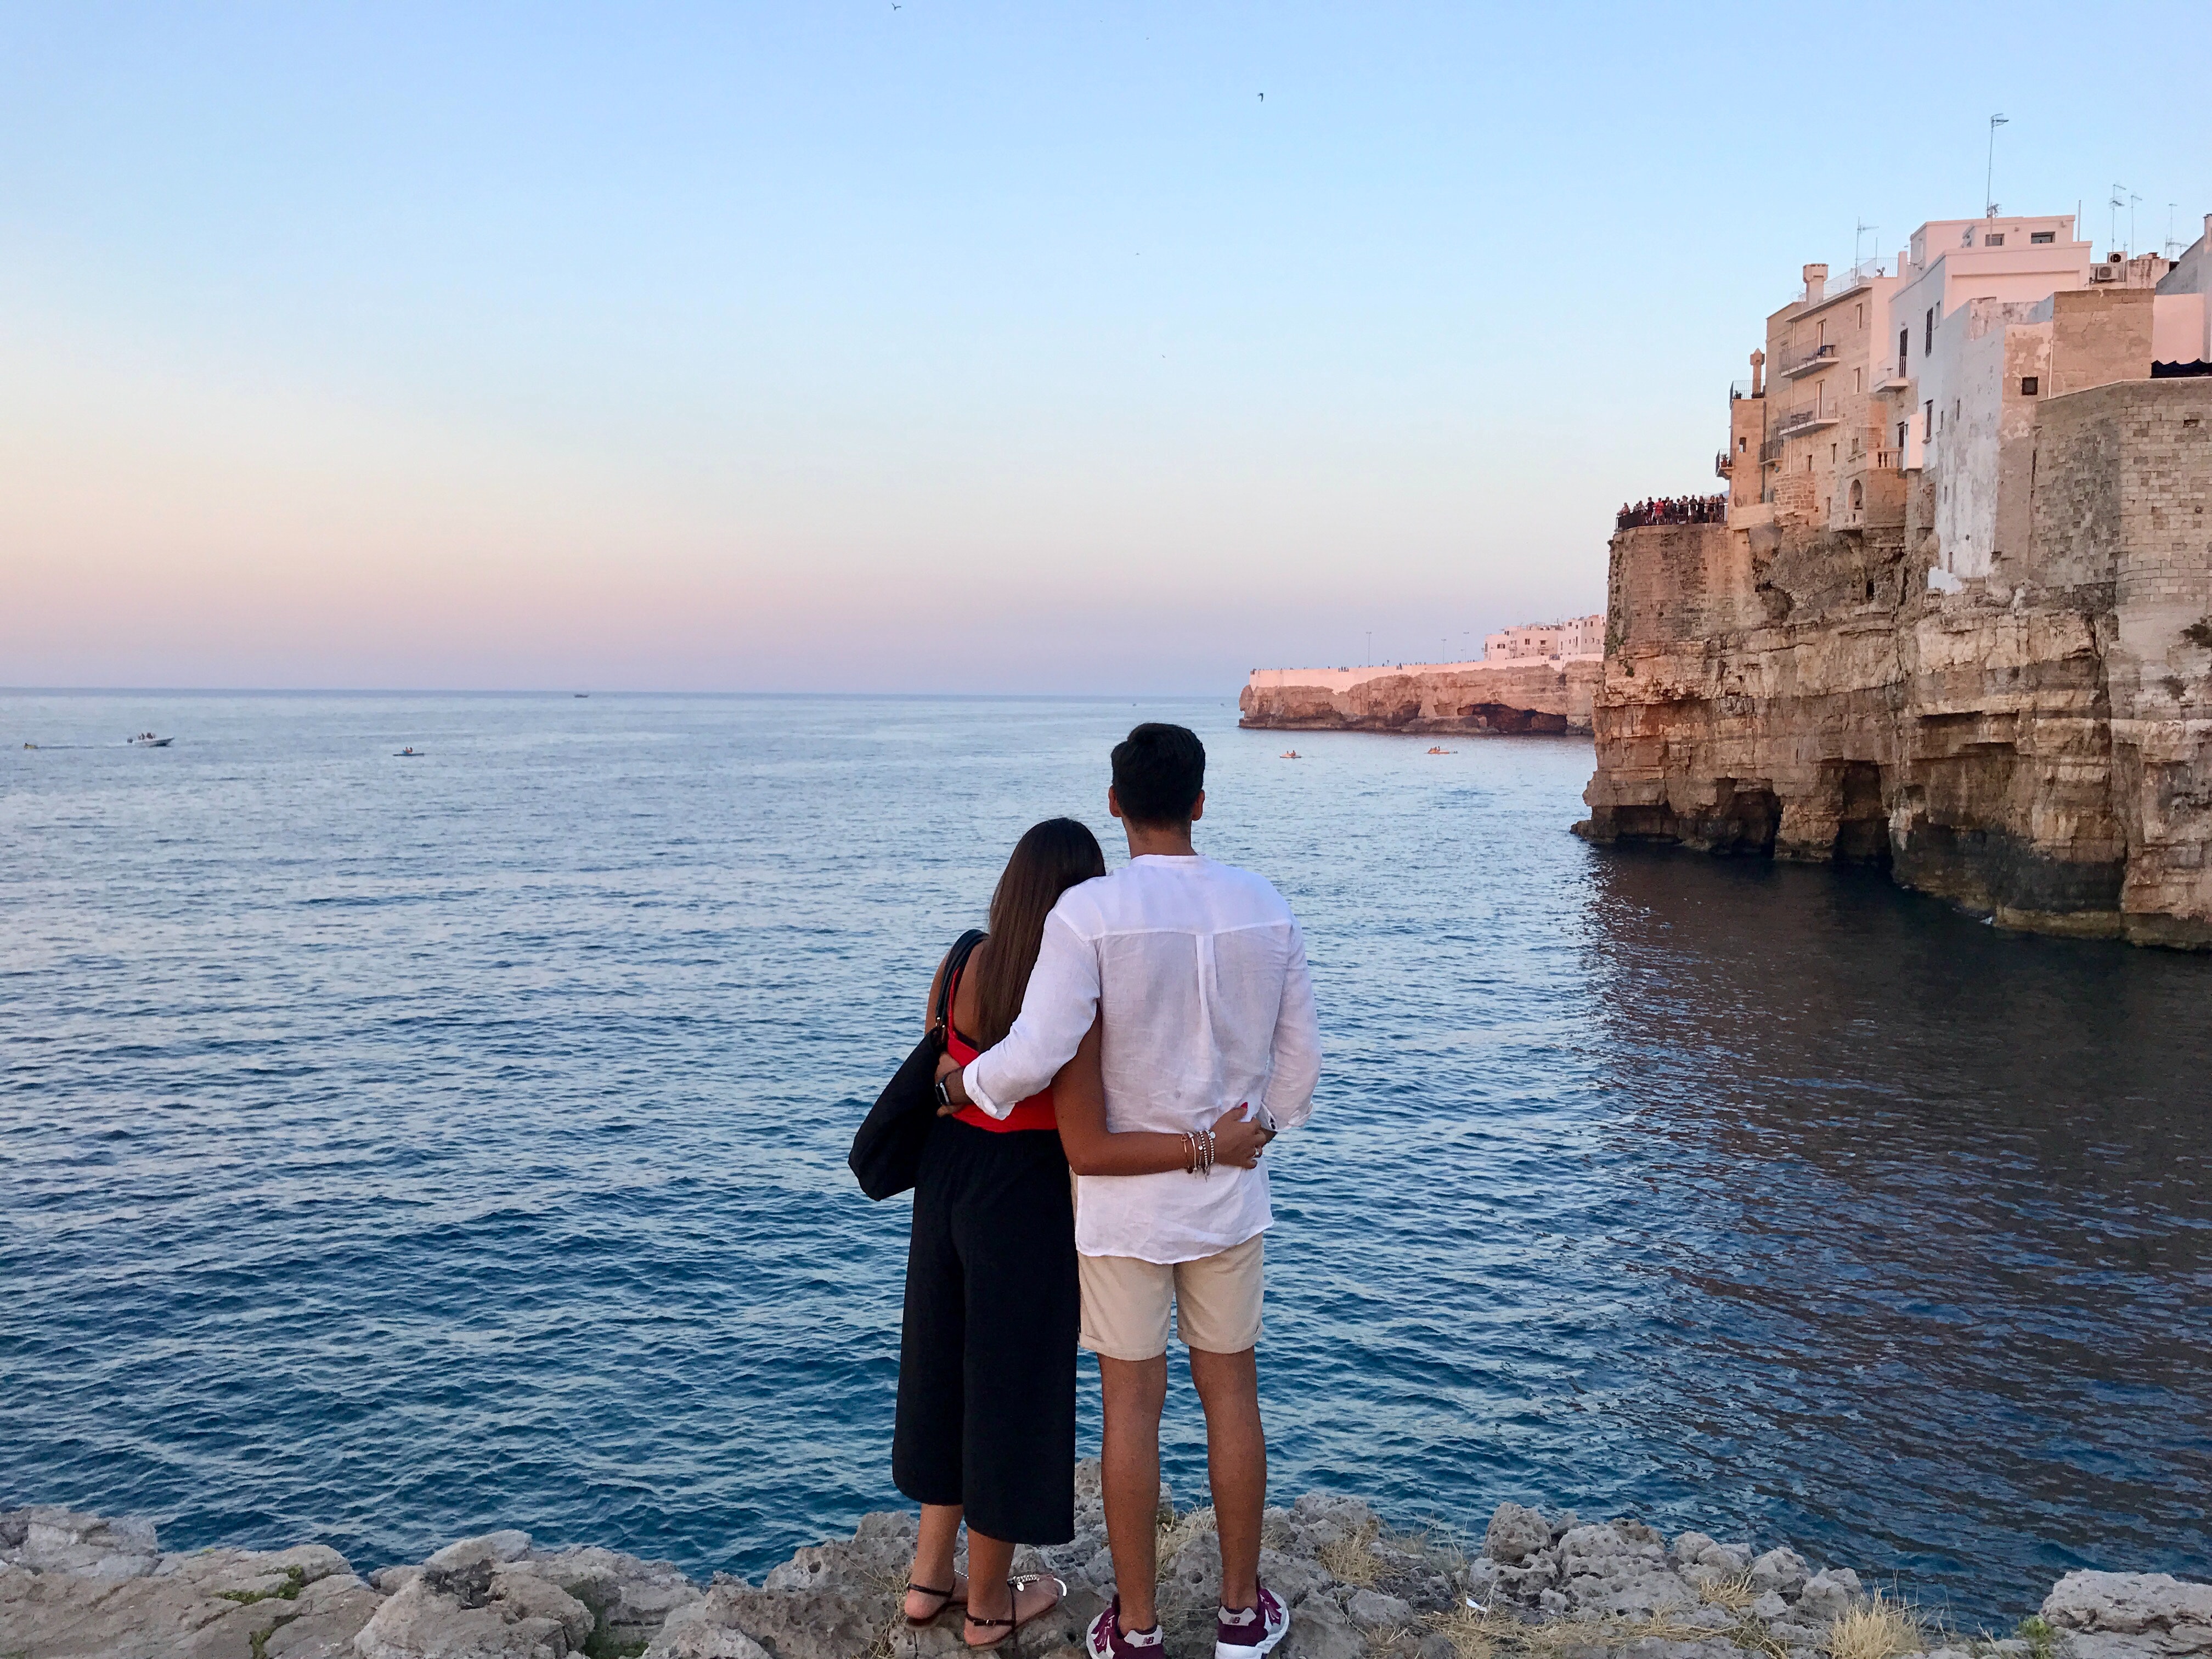
photograph, sea, honeymoon, sky, vacation, tourism, coast, ocean, horizon, travel, photography, fun, summer, love, coastal and oceanic landforms, cliff, cape, leisure, promontory, rock, romance, terrain